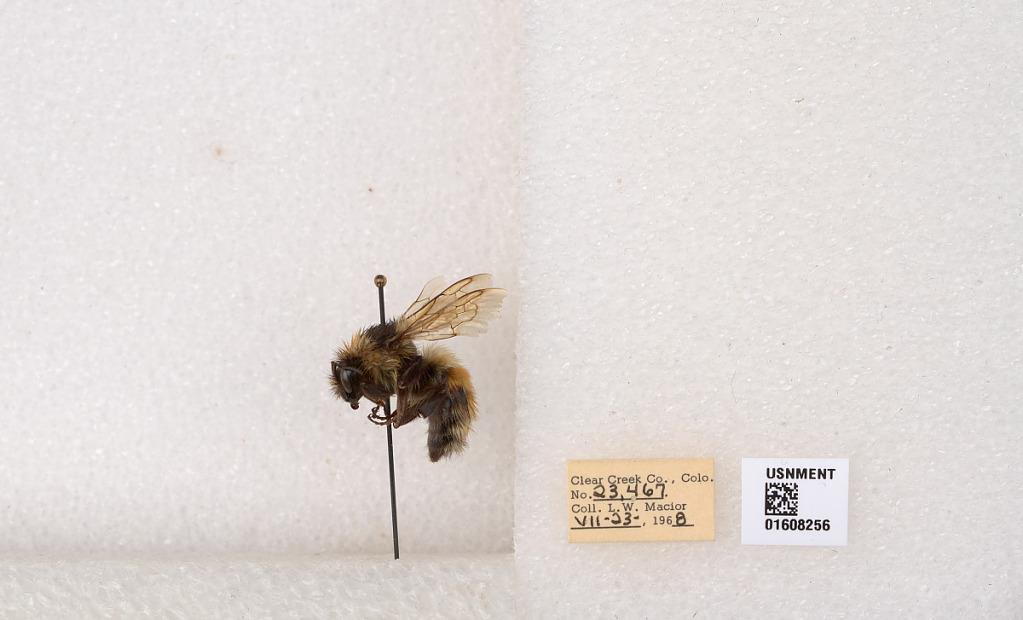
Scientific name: Bombus (Pyrobombus) sylvicola Kirby
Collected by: L. Macior
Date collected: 1968-7-23
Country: United States
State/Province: Colorado
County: Clear Creek
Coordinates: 39.6891, -105.644